Buddhism in Thailand

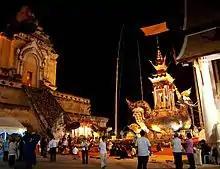
The funeral pyre at Wat Chedi Luang, Chiang Mai, for Chan Kusalo, the patriarch of northern Thailand

Various major forces have influenced the development of Buddhism in Thailand. By far the most dominant and influential tradition is the Theravada school, which arrived from Sri Lanka during the medieval era. Because of this, Thai Buddhism has close ties with the Buddhism of other Southeast Asian countries, like Burma. They not only share the same religious language (Pāli) and same scriptural canon (the Pāli Canon), but they also share many practices.